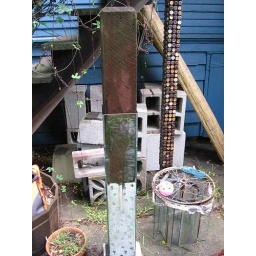
Here's the prayerwheel with the new glass cladding in place. The wheel part is on the ground to the right.